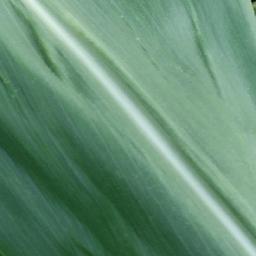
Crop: corn
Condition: (maize)_healthy